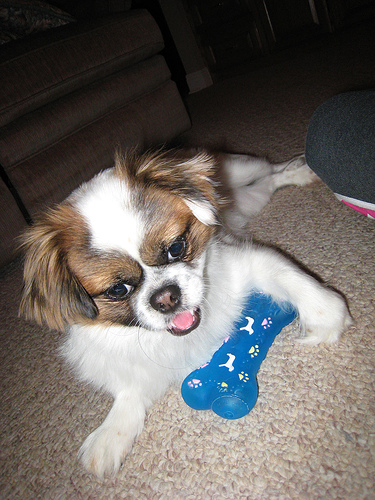
Animal: dog
Breed: japanese_chin